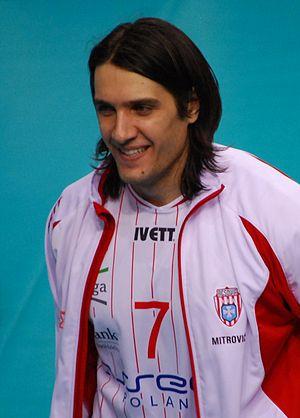
Aleksandar Mitrović est un joueur serbe de volley-ball né le 24 septembre 1982 à Kruševac. Il mesure 1,97 m et joue réceptionneur-attaquant.